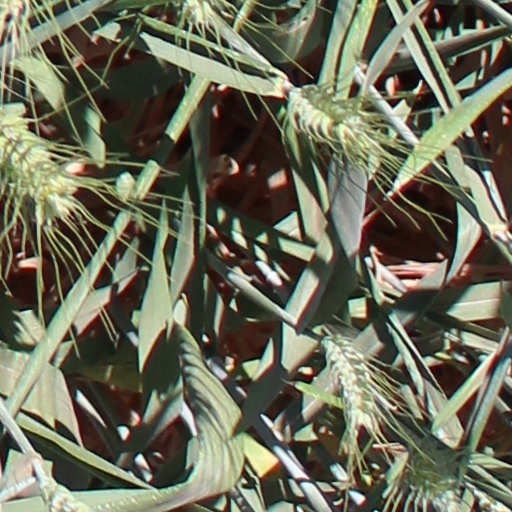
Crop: wheat